Prehistory of West Virginia

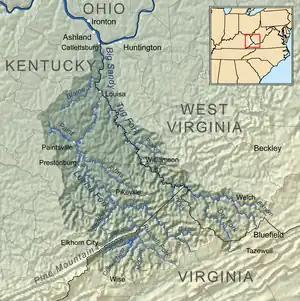
Tug Fork and Levisa Fork of the Big Sandy, Dingess village is near Louisa

The Mockley phase of Middle Woodland dates from 40 CE of the Norfolk, Virginia region of the lower Chesapeake Bay. These people generally lived in smaller encampments as they fished and clammed. A few storage pits have been identified (Potter 1994). They had limited gardening, as recent findings suggest they included the sunflower which predates the large-scale Mesoamerican influence in the Carolinas and Virginia.